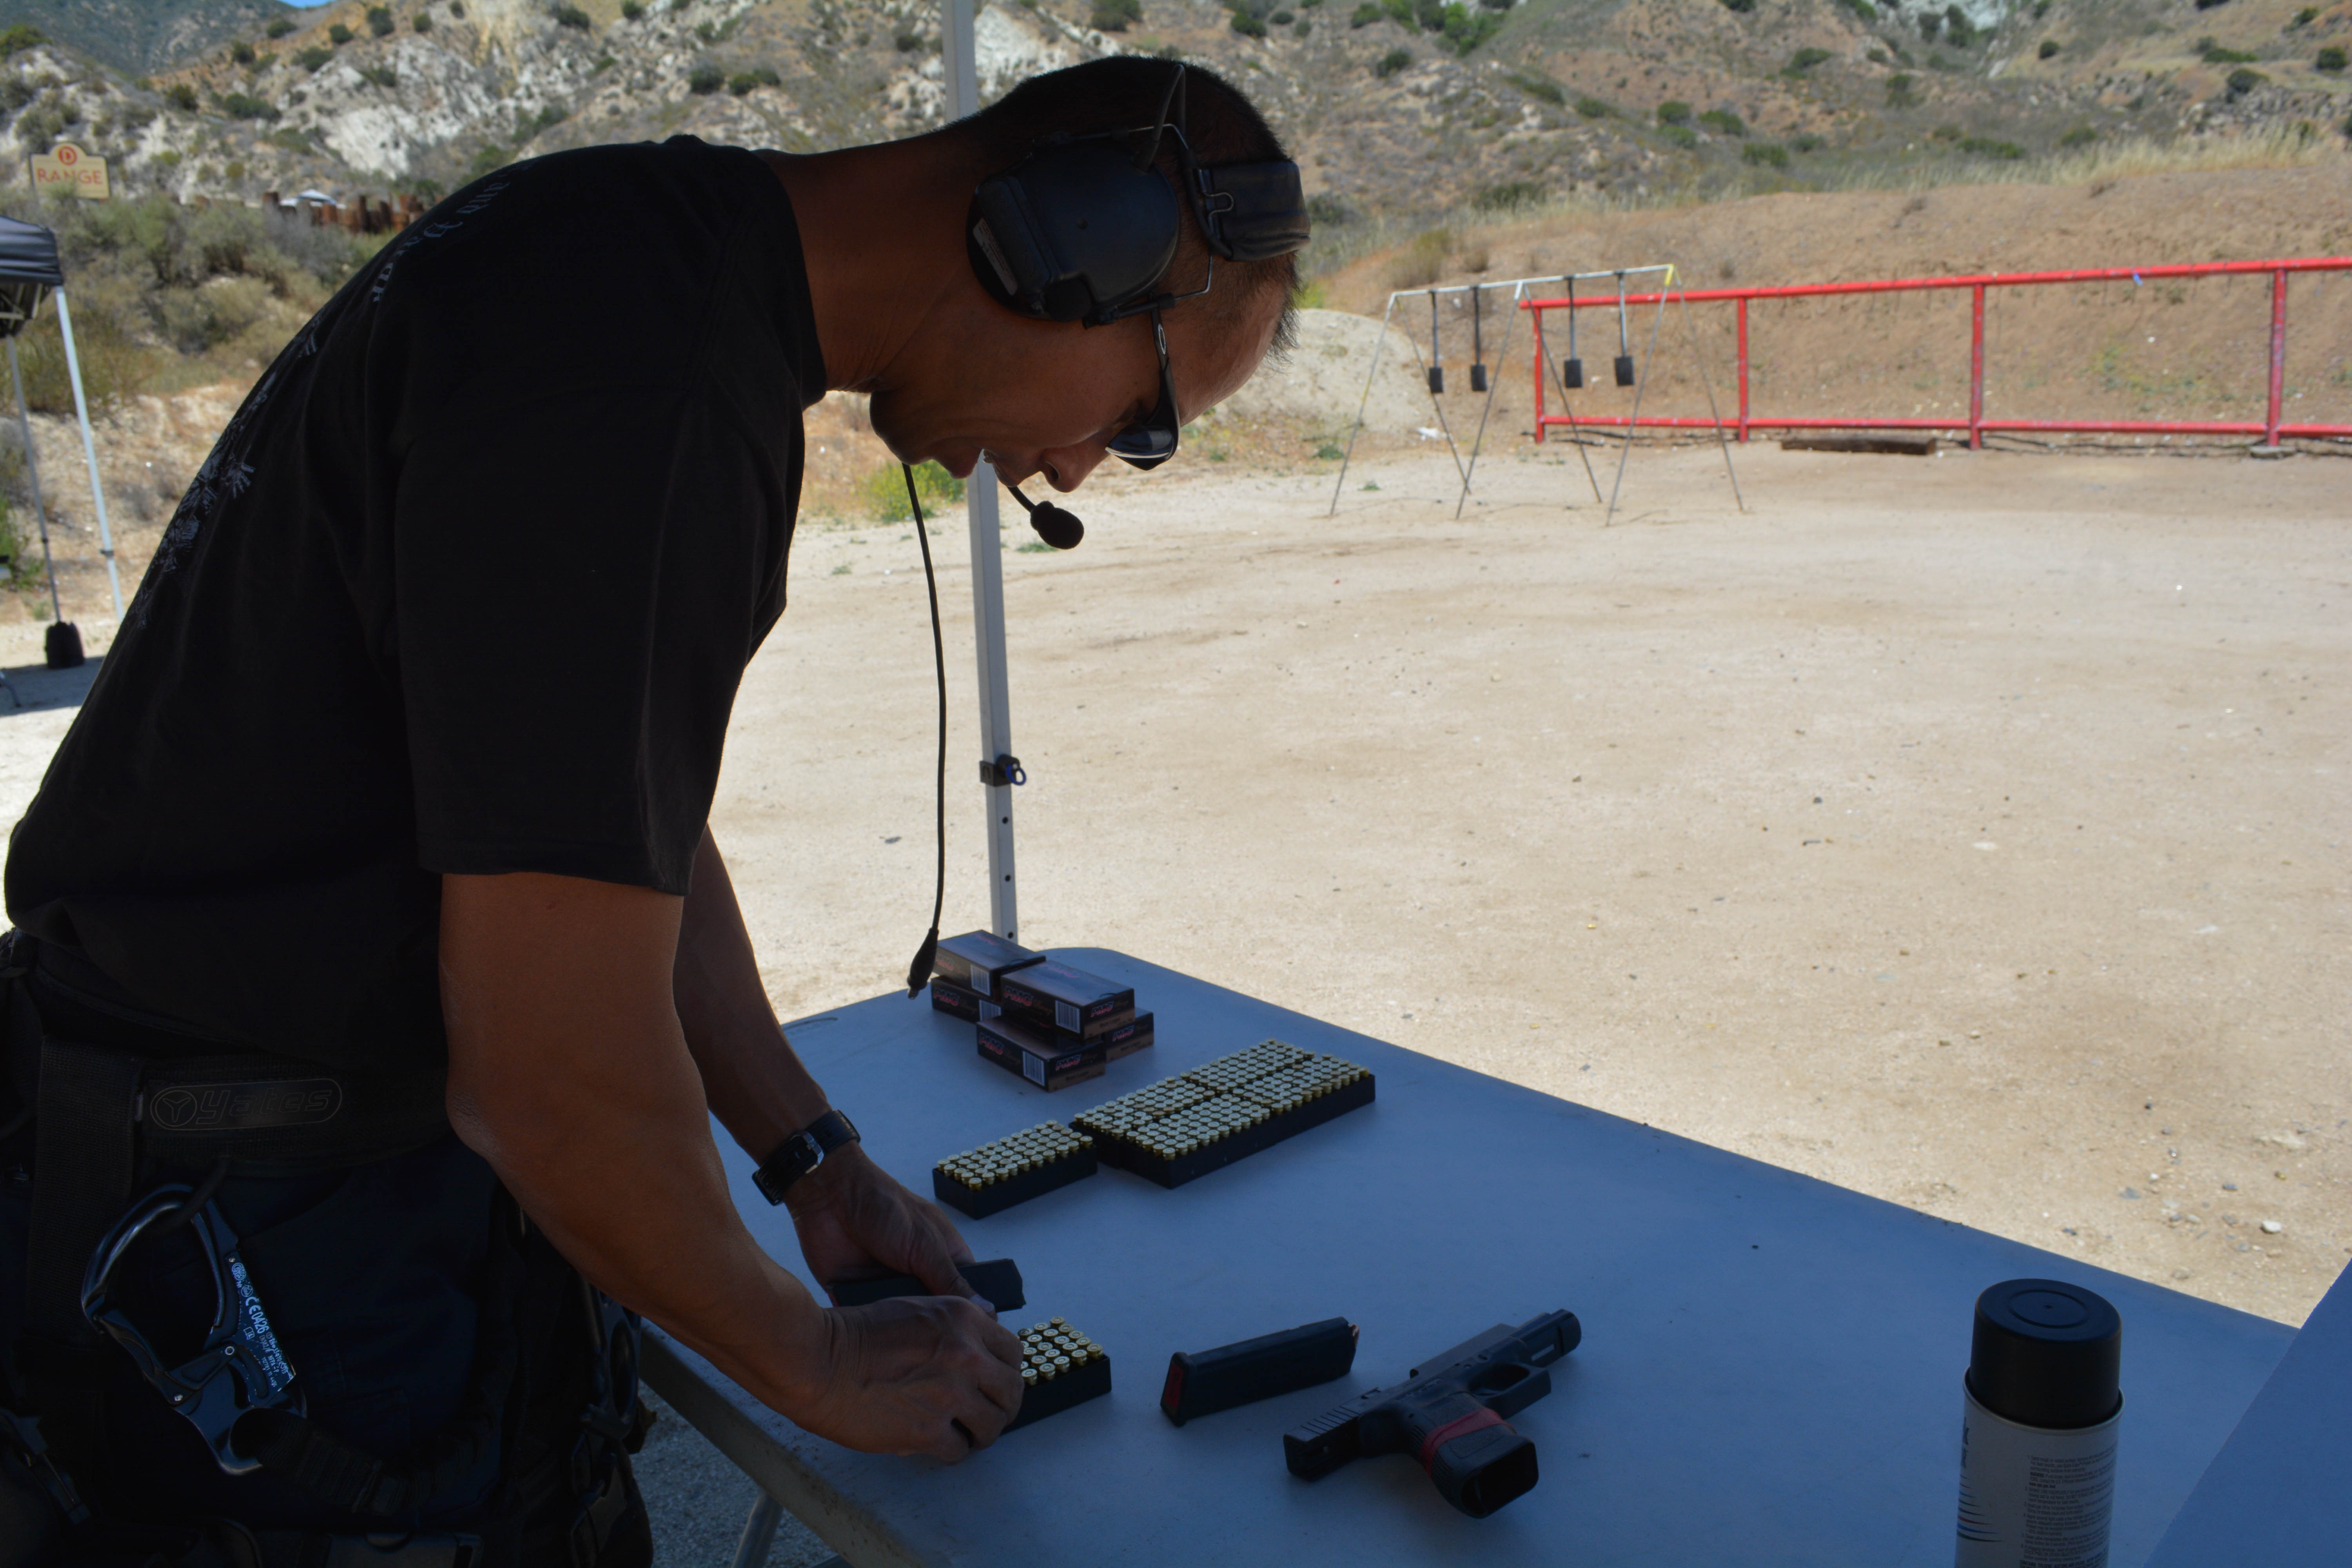
firearm, shooting range